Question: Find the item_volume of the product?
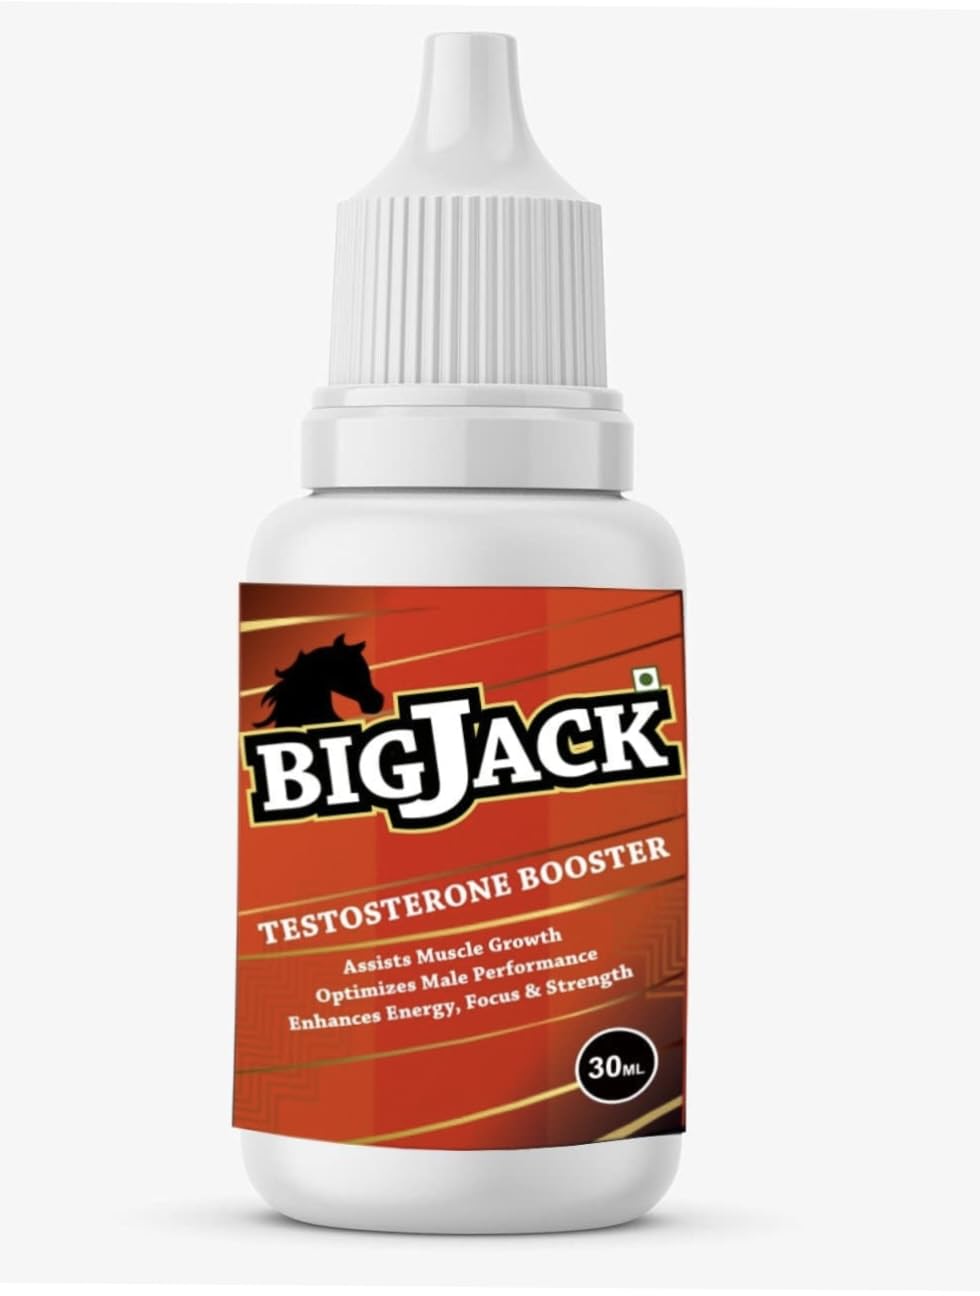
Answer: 30.0 millilitre